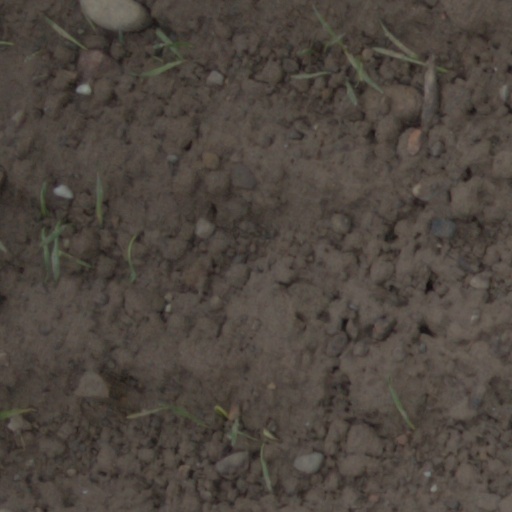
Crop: wheat